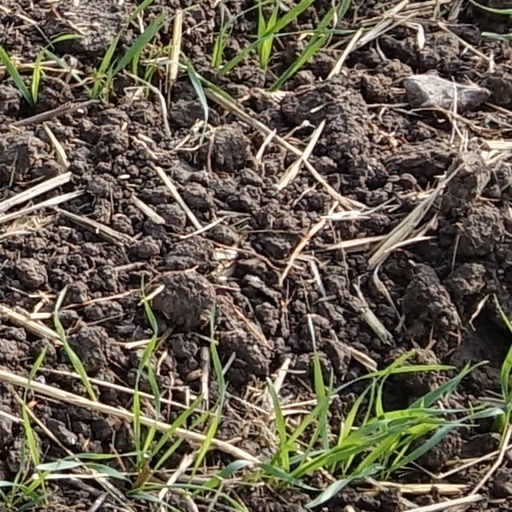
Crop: wheat